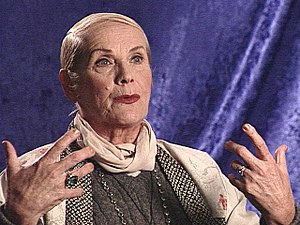
Maila Nurmi
Maila Nurmi i 2001.
Maila Nurmi var en amerikansk smykkedesigner samt tidligere tv-værtinde og bondagemodel. Hun var i flere kredse bedre kendt som Vampira.